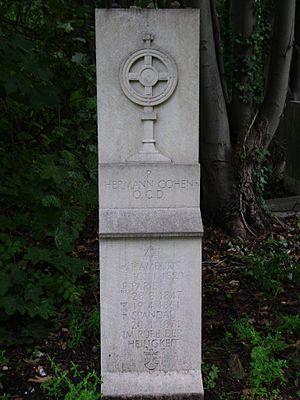
La pierre tombale d'Hermann Cohen dans le cimetière de la cathédrale
Hermann Cohen, né à Hambourg le 10 novembre 1820 et mort à Spandau le 20 janvier 1871, est un prêtre allemand, pianiste et compositeur de musique profane et religieuse. Issu d'une famille juive, il se convertit au catholicisme en 1847 et entre dans l'ordre des Carmes déchaux sous le nom d'Augustin-Marie du Très Saint Sacrement. Il est généralement connu sous le nom de « Père Hermann ».